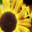
Label: sunflower